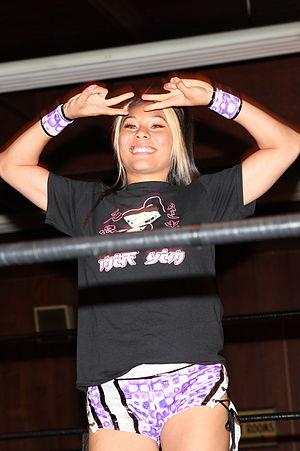
Stephanie Bell est une catcheuse américaine qui utilise principalement le nom de ring de Mia Yim. Elle travaille actuellement à la World Wrestling Entertainment.